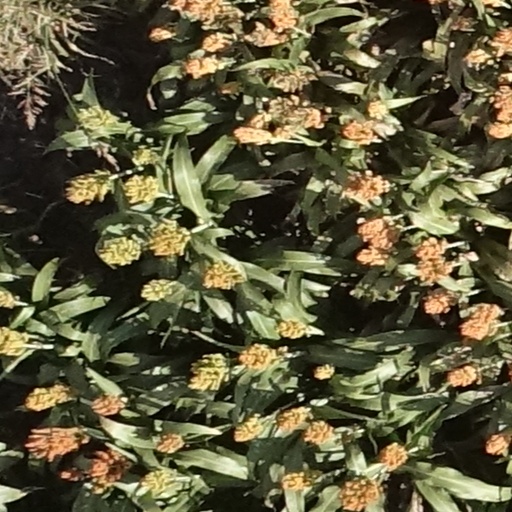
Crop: sorghum